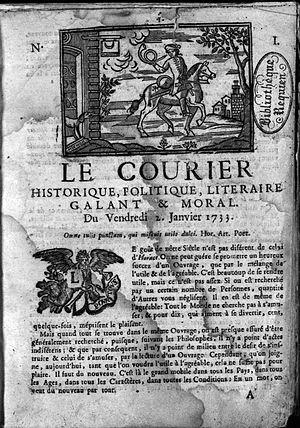
Le Courrier d'Avignon est un journal qui a occupé une place importante dans la presse internationale de langue française du XVIIIᵉ siècle.